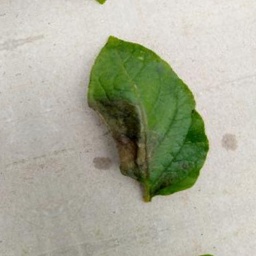
Etiqueta: Late Blight